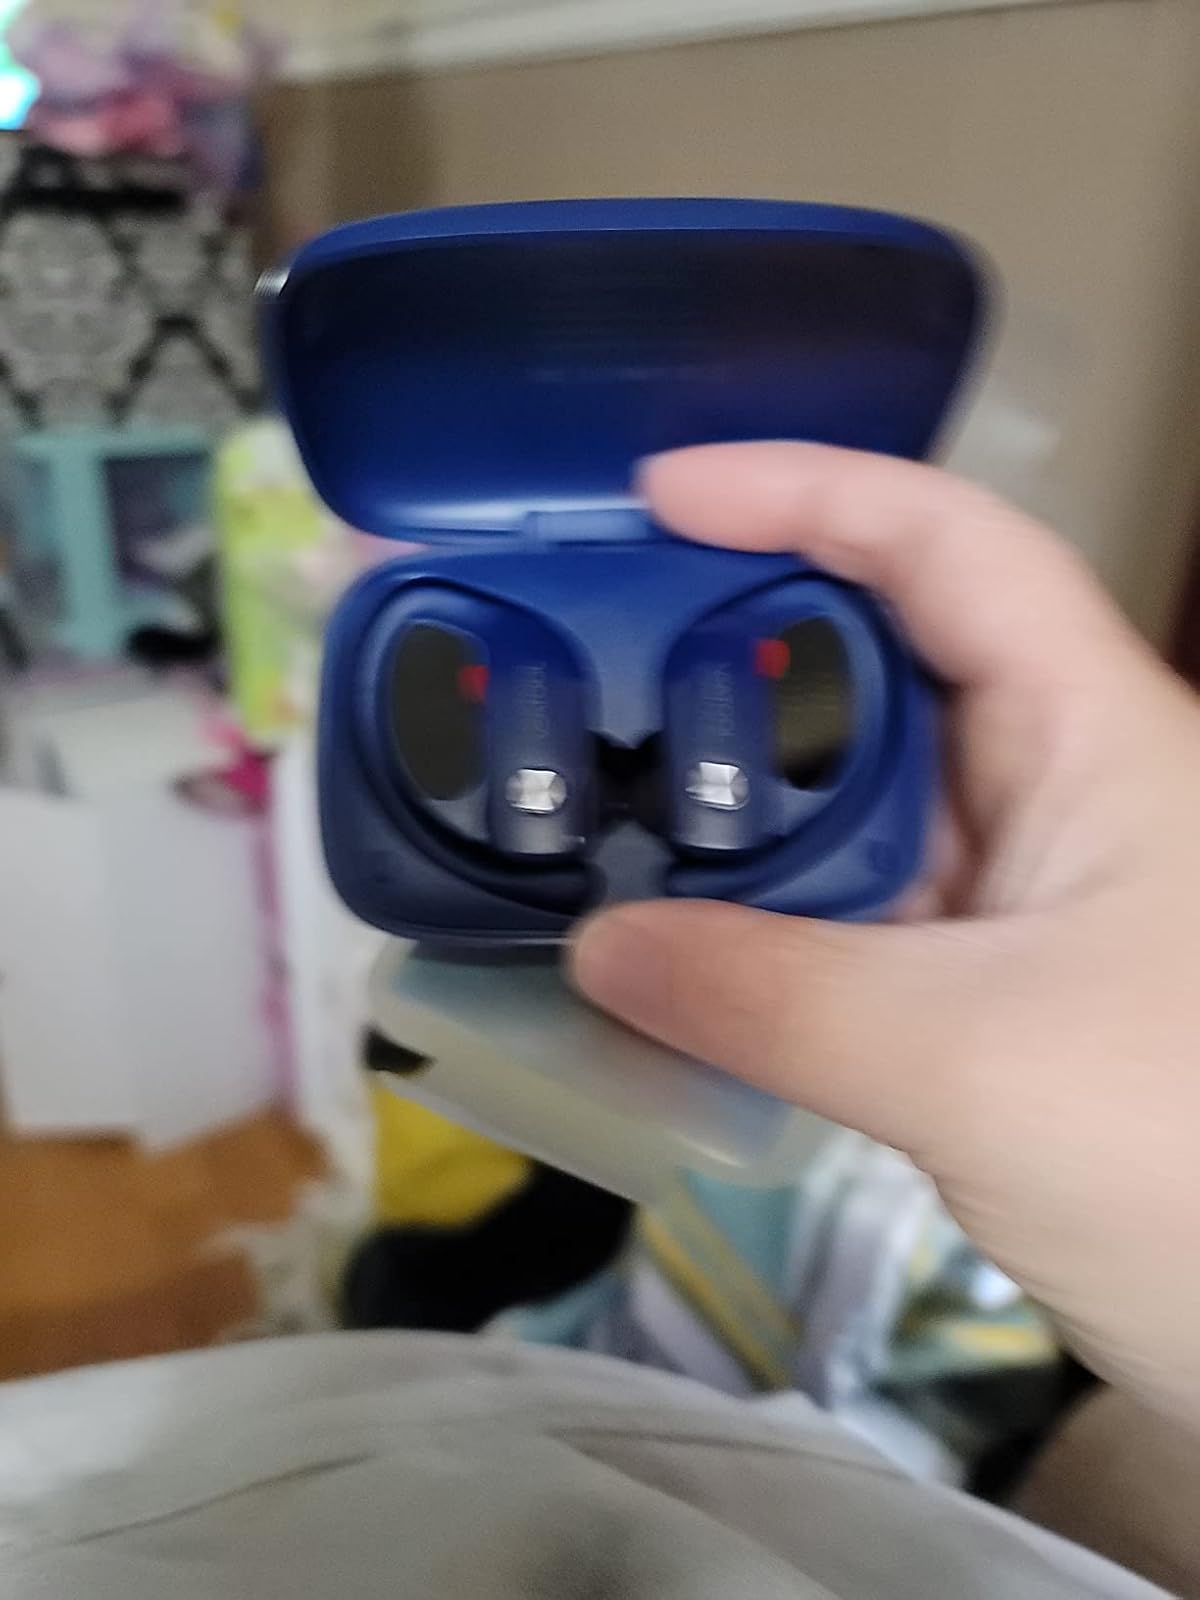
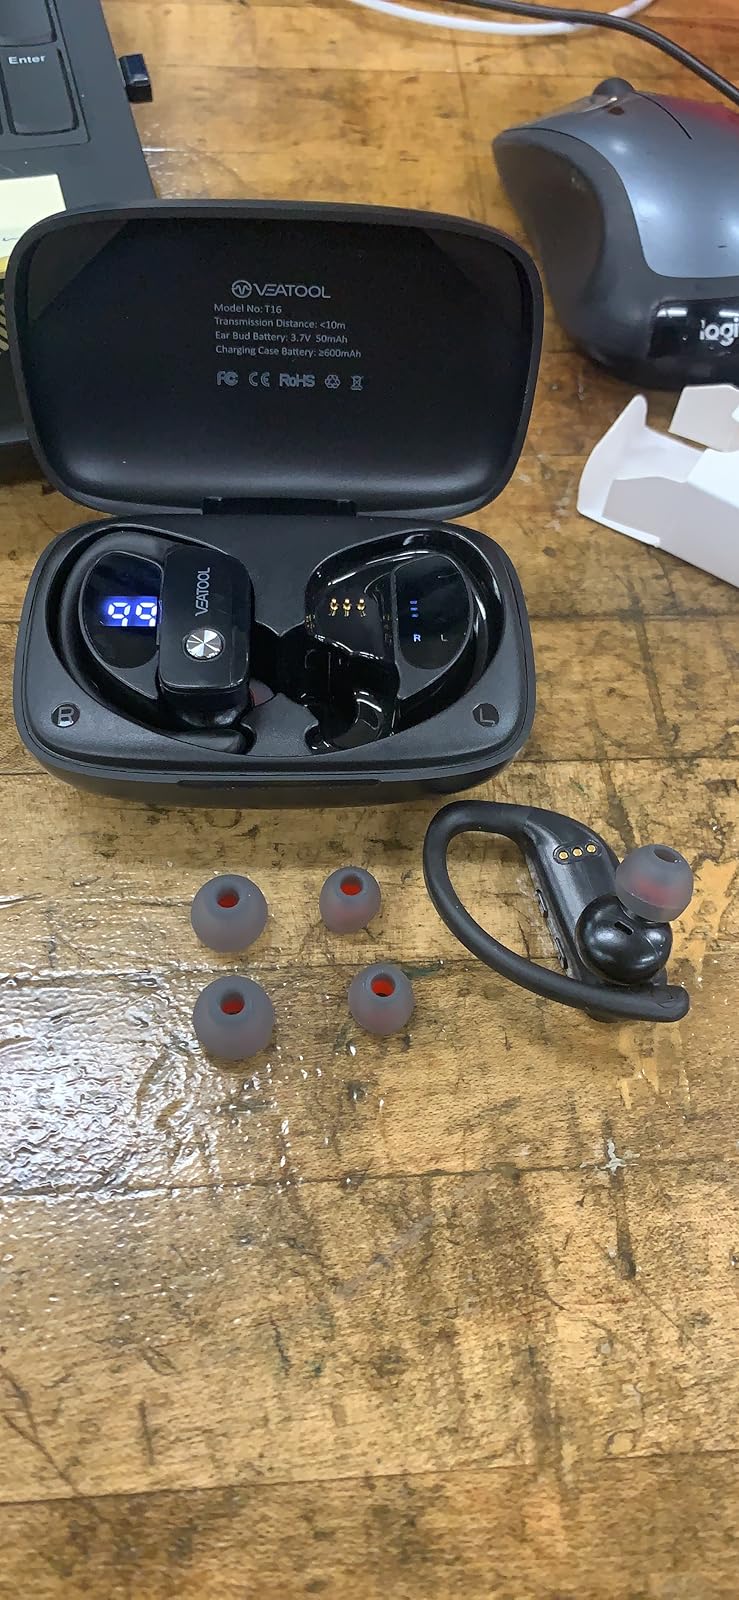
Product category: earbuds
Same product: no